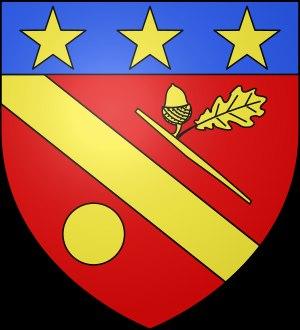
Honoré d’Estienne d’Orves, comte d'Estienne d'Orves, né le 5 juin 1901 à Verrières-le-Buisson et mort le 29 août 1941 au mont Valérien, est un officier de marine français, héros de la Seconde Guerre mondiale, martyr de la Résistance, mort pour la France.